Altstätten

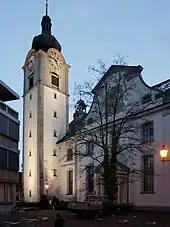
Roman Catholic church of St. Nicholas

From the , 6,216 or 59.9% are Roman Catholic, while 2,050 or 19.7% belonged to the Swiss Reformed Church. Of the rest of the population, there are 12 individuals (or about 0.12% of the population) who belong to the Christian Catholic faith, there are 310 individuals (or about 2.99% of the population) who belong to the Orthodox Church, and there are 152 individuals (or about 1.46% of the population) who belong to another Christian church. There are 3 individuals (or about 0.03% of the population) who are Jewish, and 762 (or about 7.34% of the population) who are Islamic. There are 74 individuals (or about 0.71% of the population) who belong to another church (not listed on the census), 468 (or about 4.51% of the population) belong to no church, are agnostic or atheist, and 334 individuals (or about 3.22% of the population) did not answer the question.